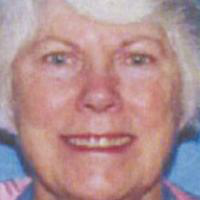
Age group: age 80 +